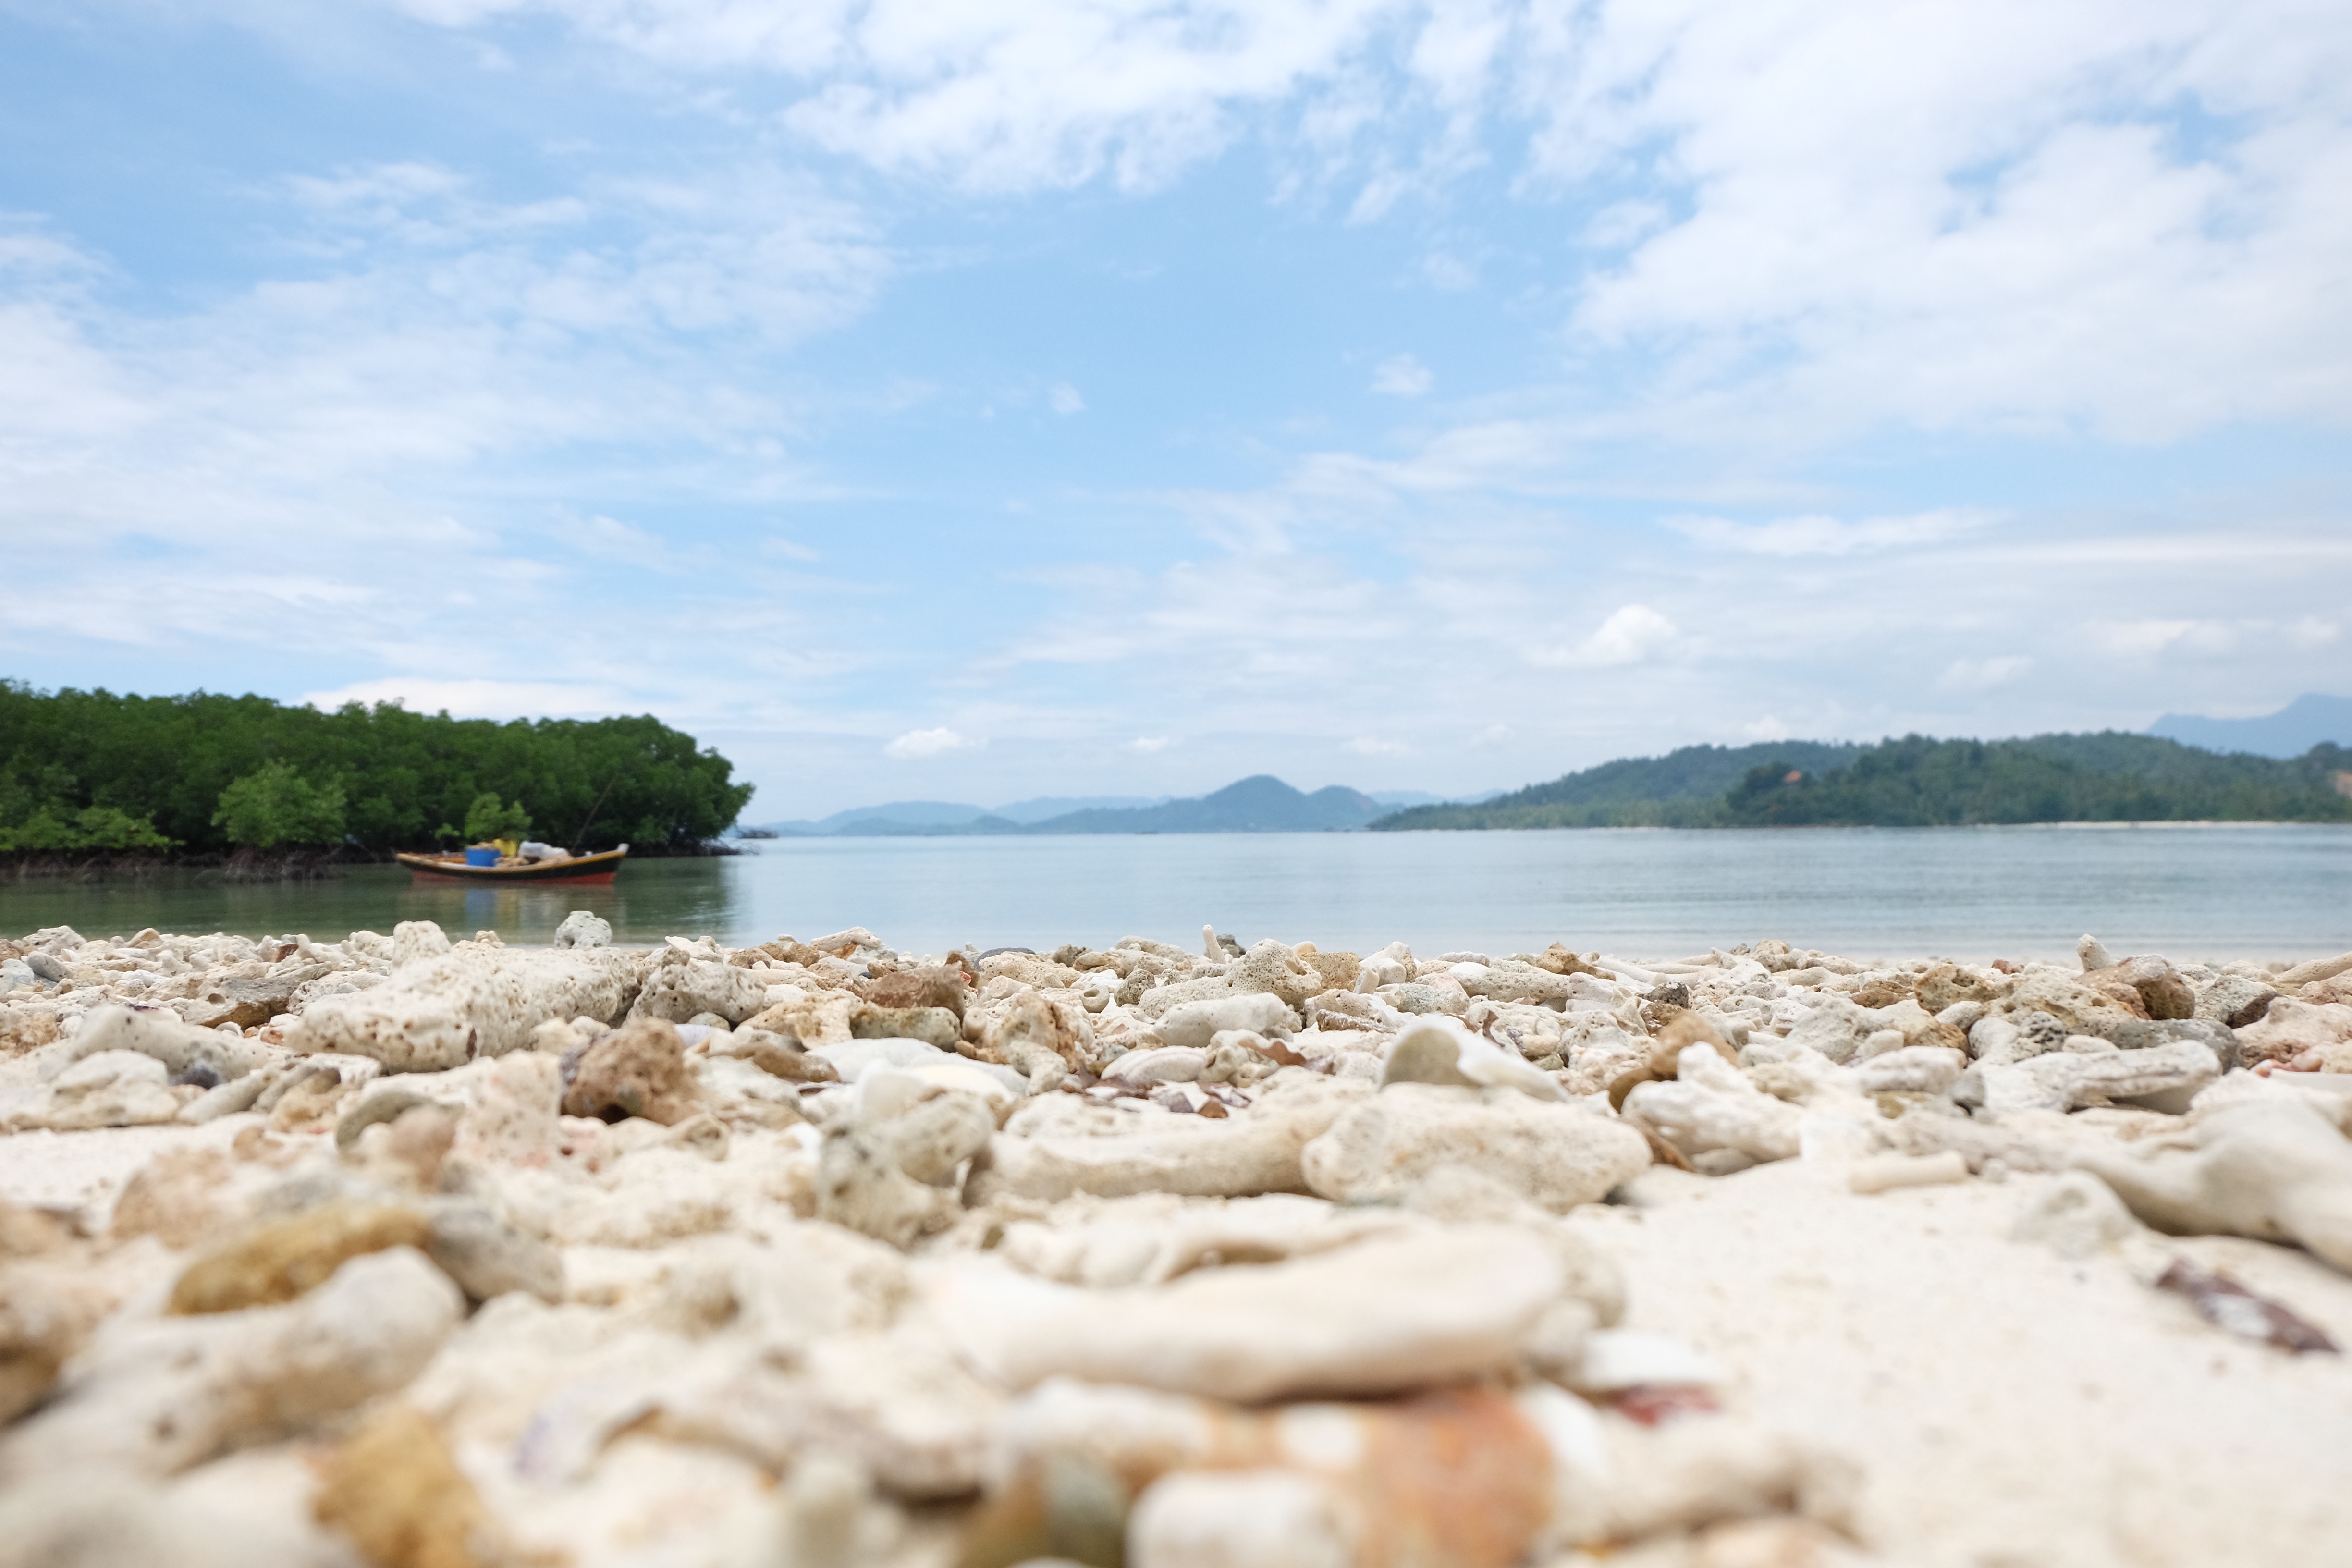
beach, sea, coast, water, sand, rock, shore, lake, river, bay, body of water, loch